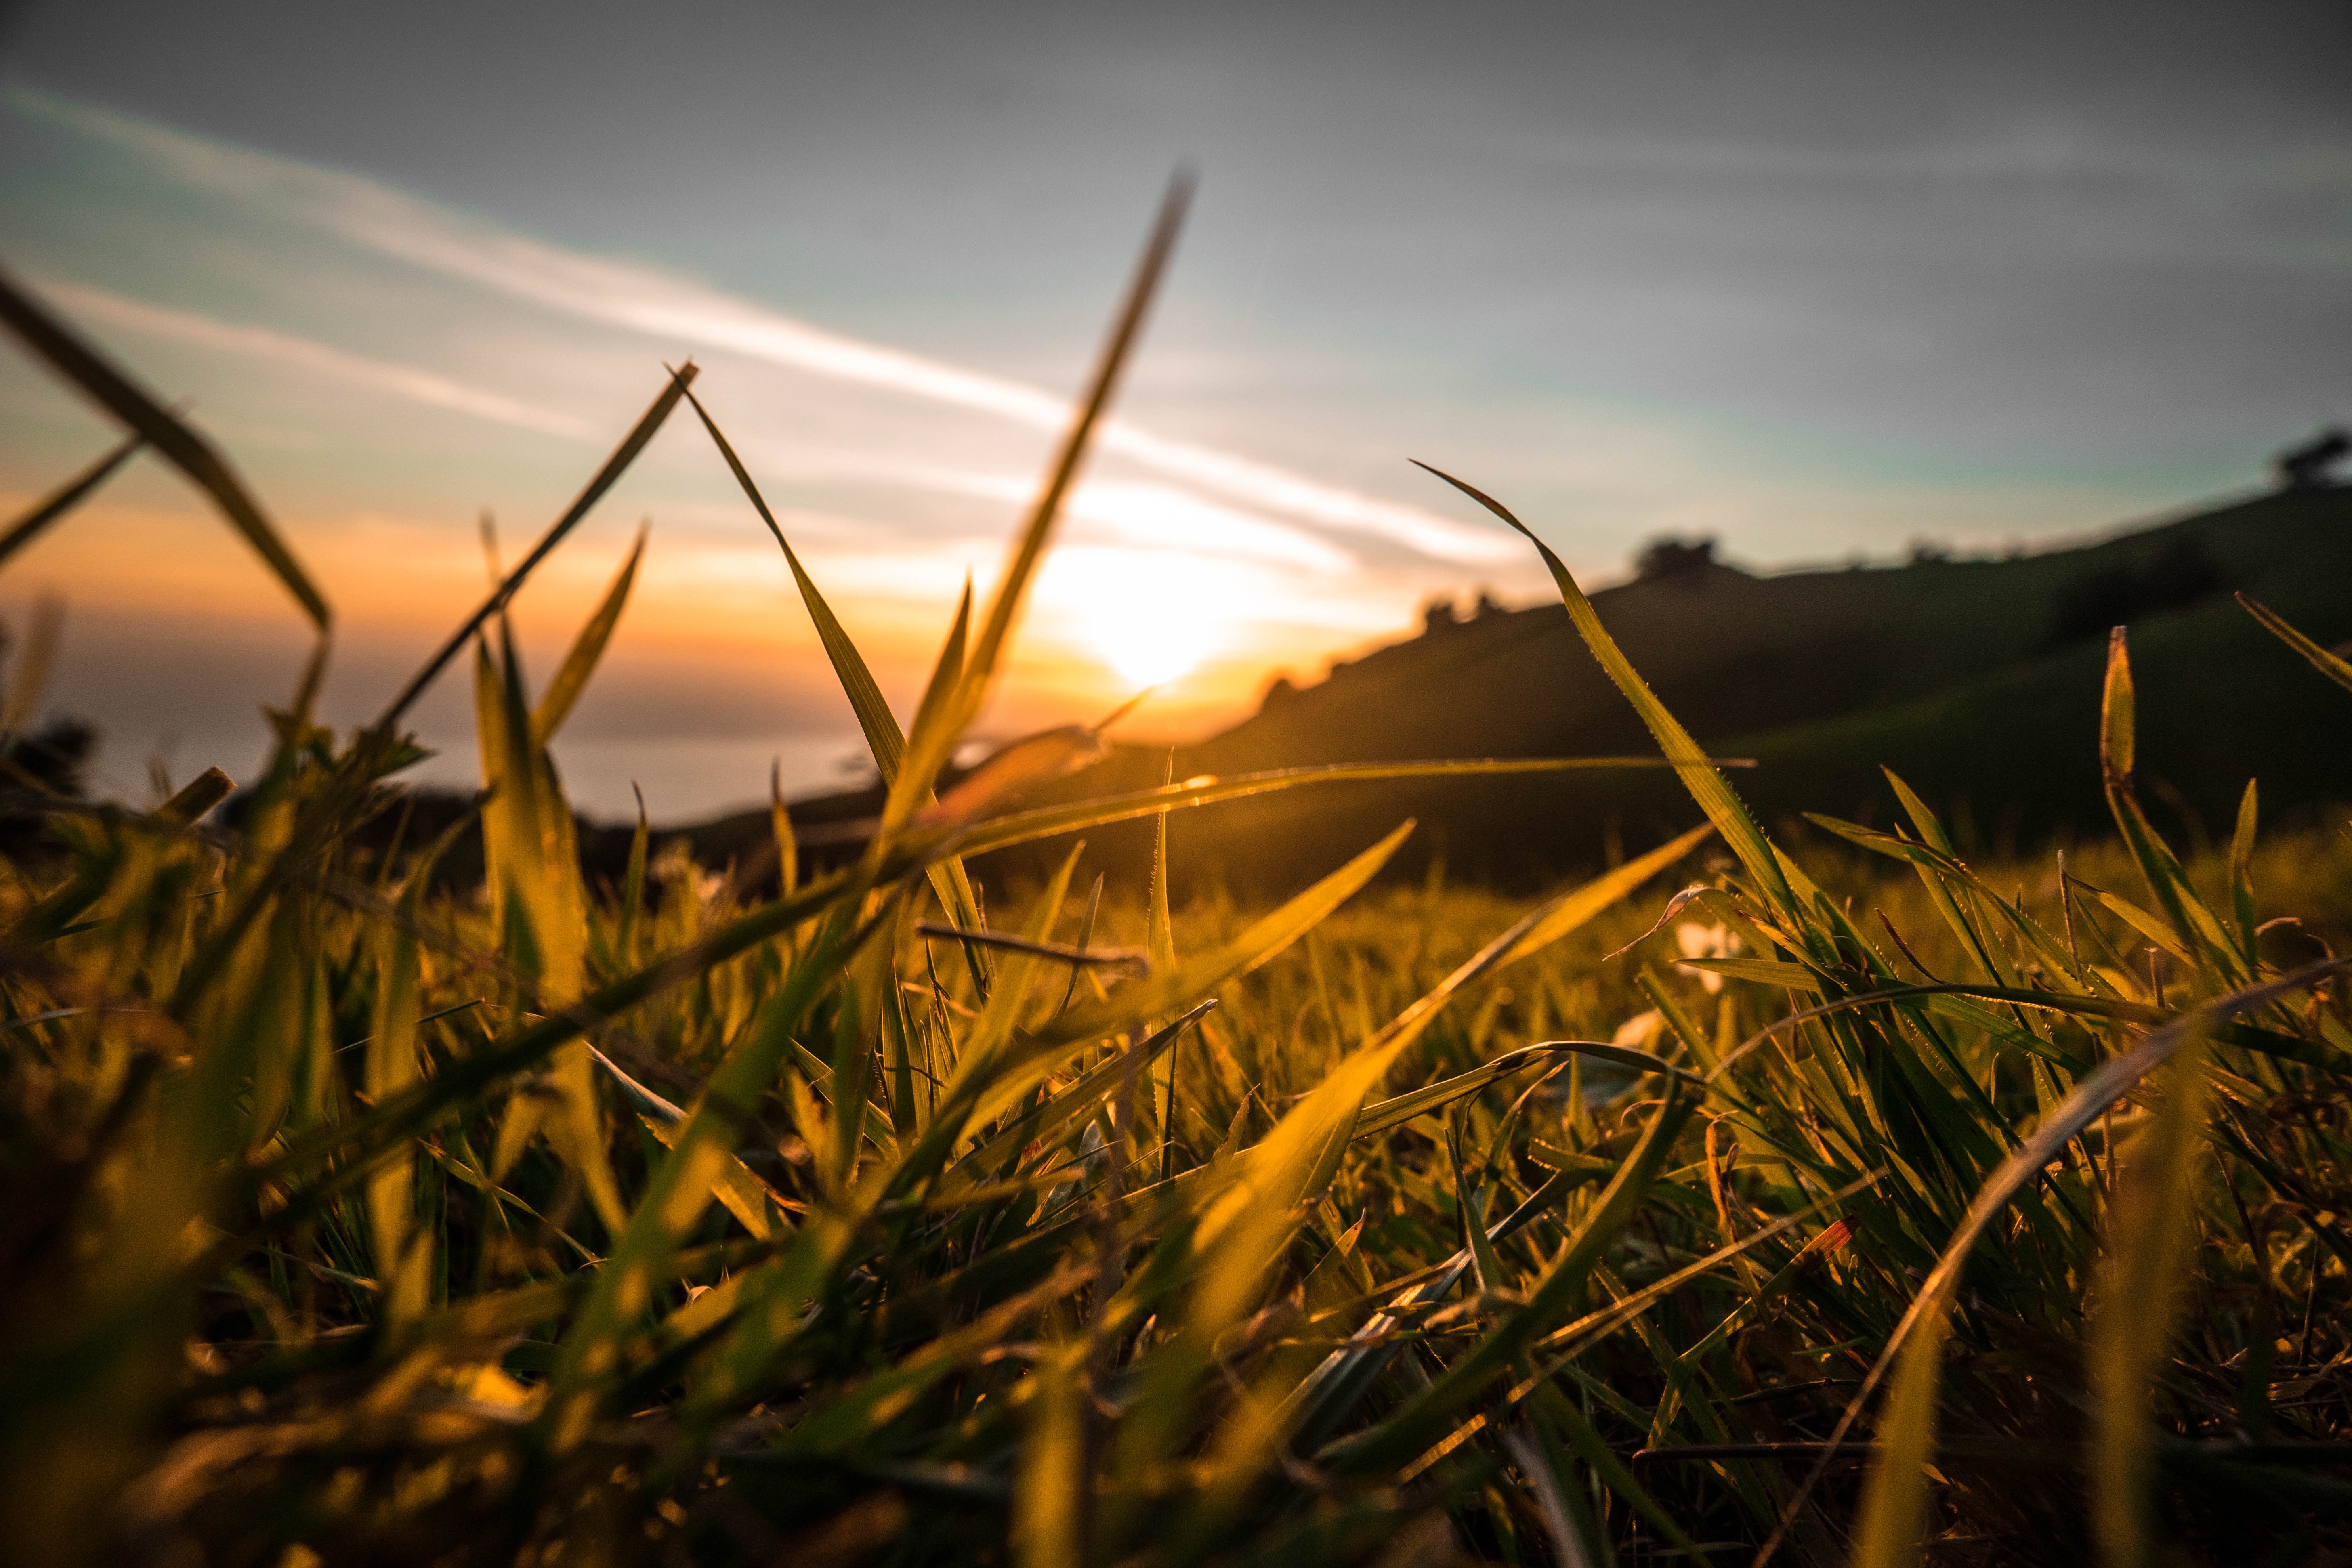
tree, nature, grass, light, plant, sky, sun, sunrise, sunset, field, sunlight, morning, leaf, flower, wind, evening, crop, autumn, agriculture, grassland, rural area, grass family